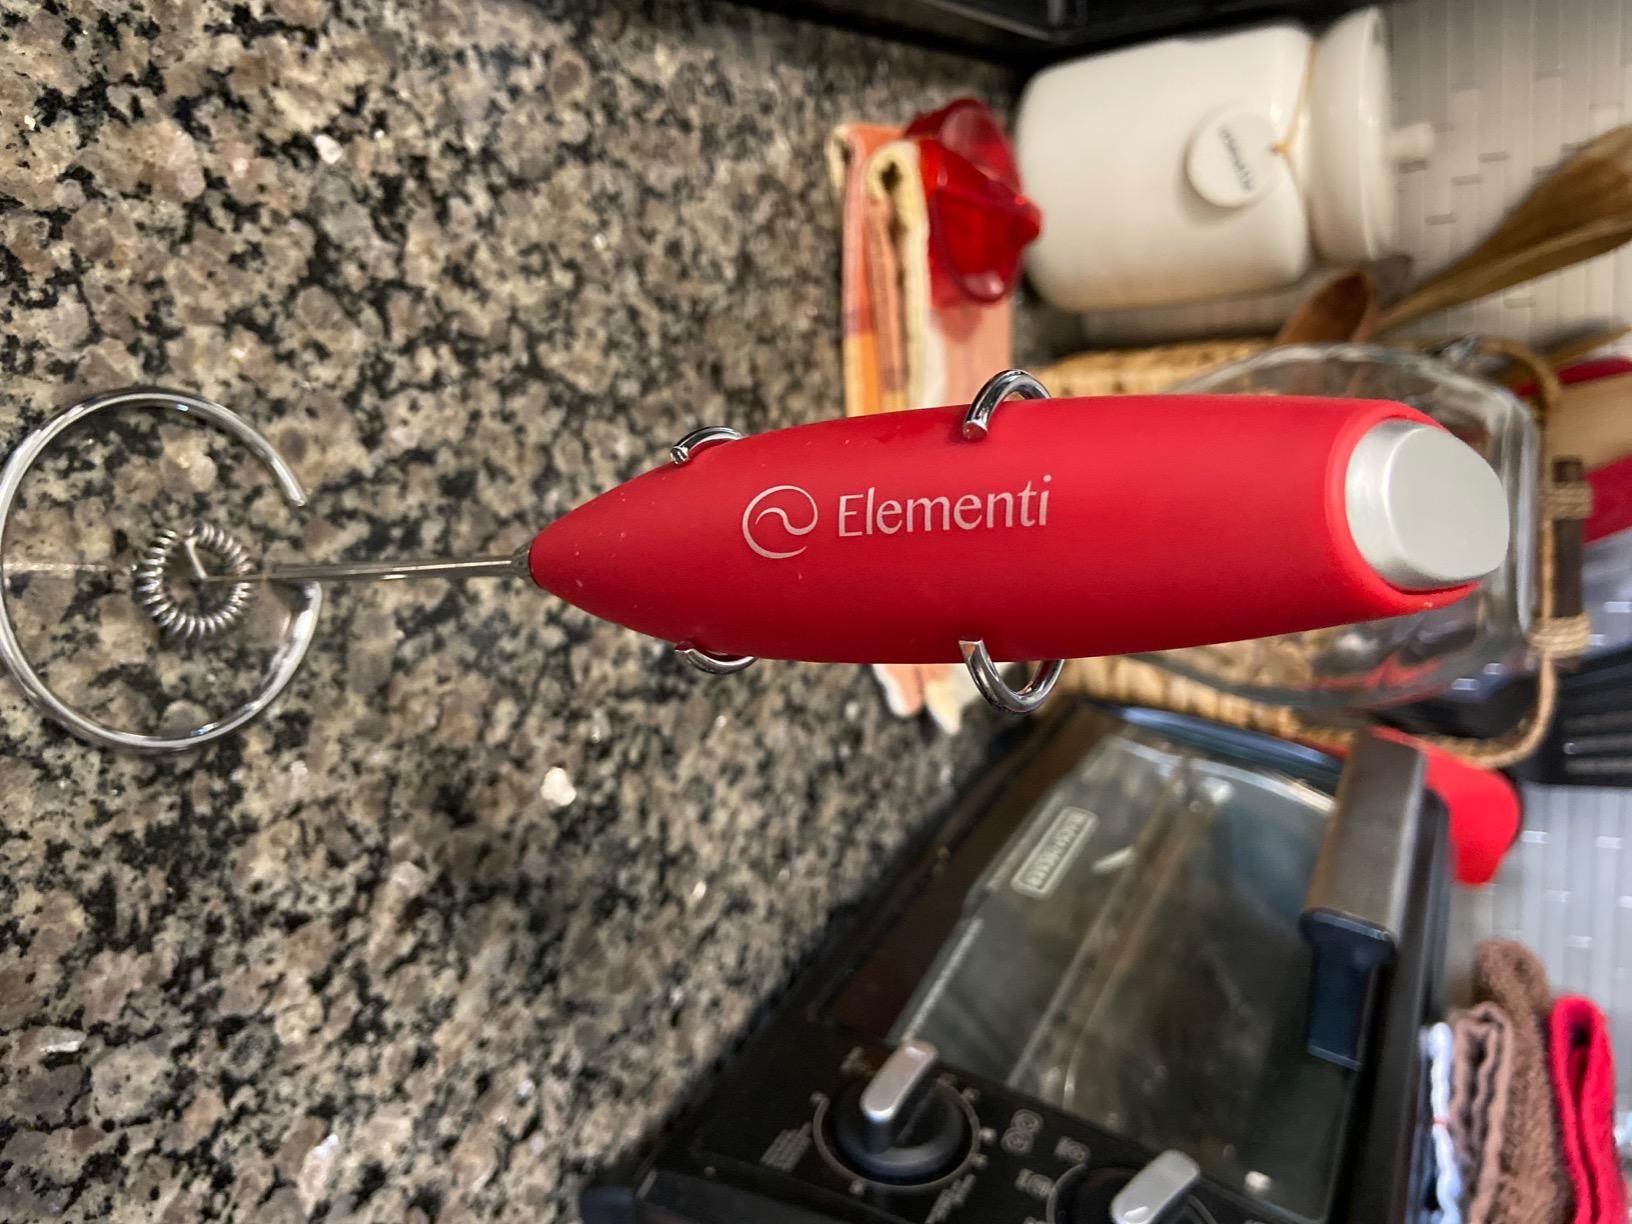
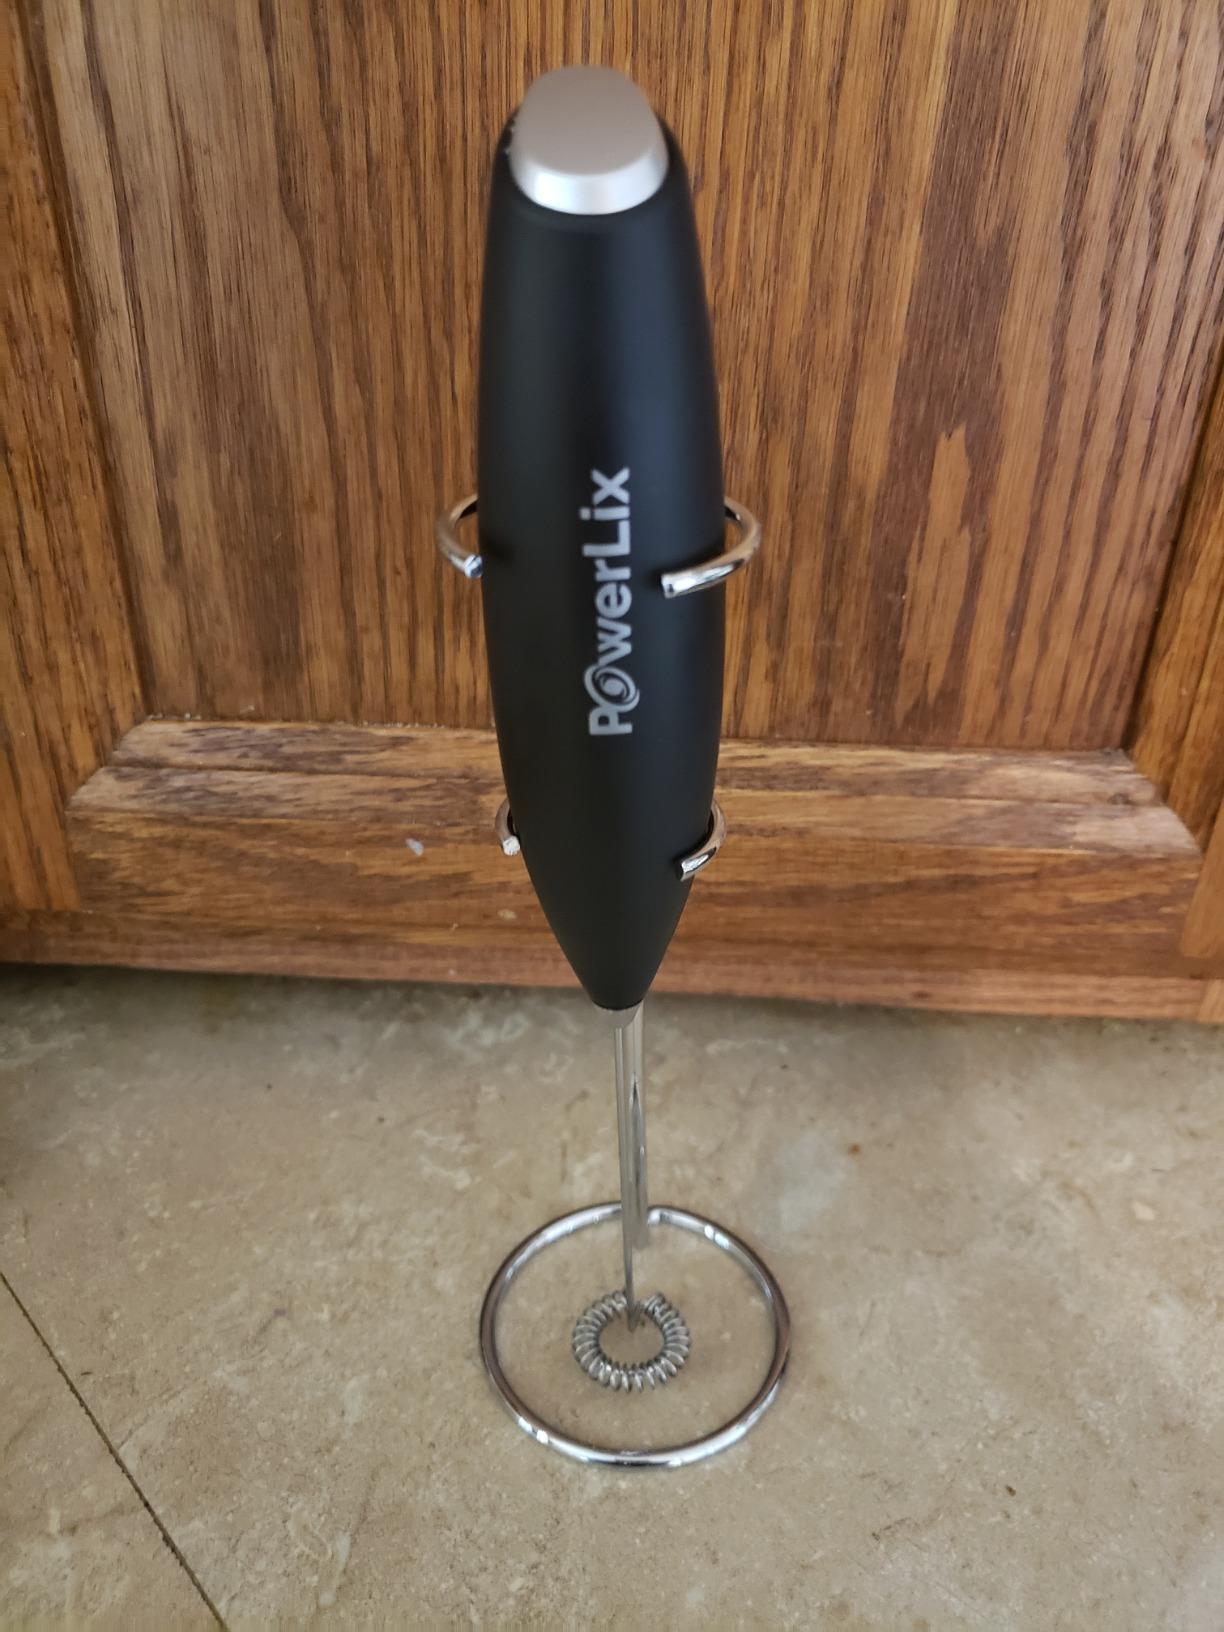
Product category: items_mixer
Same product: no